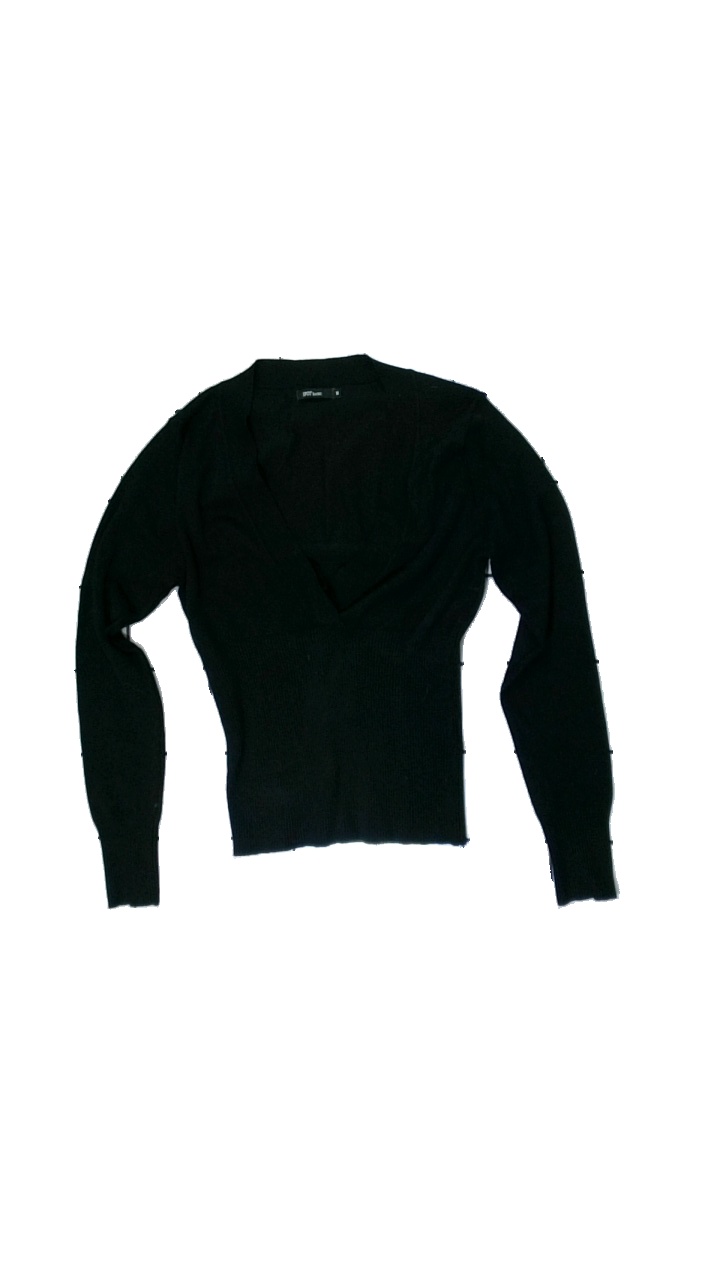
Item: Sweater (Ladies)
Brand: Spot Basic
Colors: Black
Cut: Regular
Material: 83% viscose, 17% polyester
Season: All
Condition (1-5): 3
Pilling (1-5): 2
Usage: Export
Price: <50